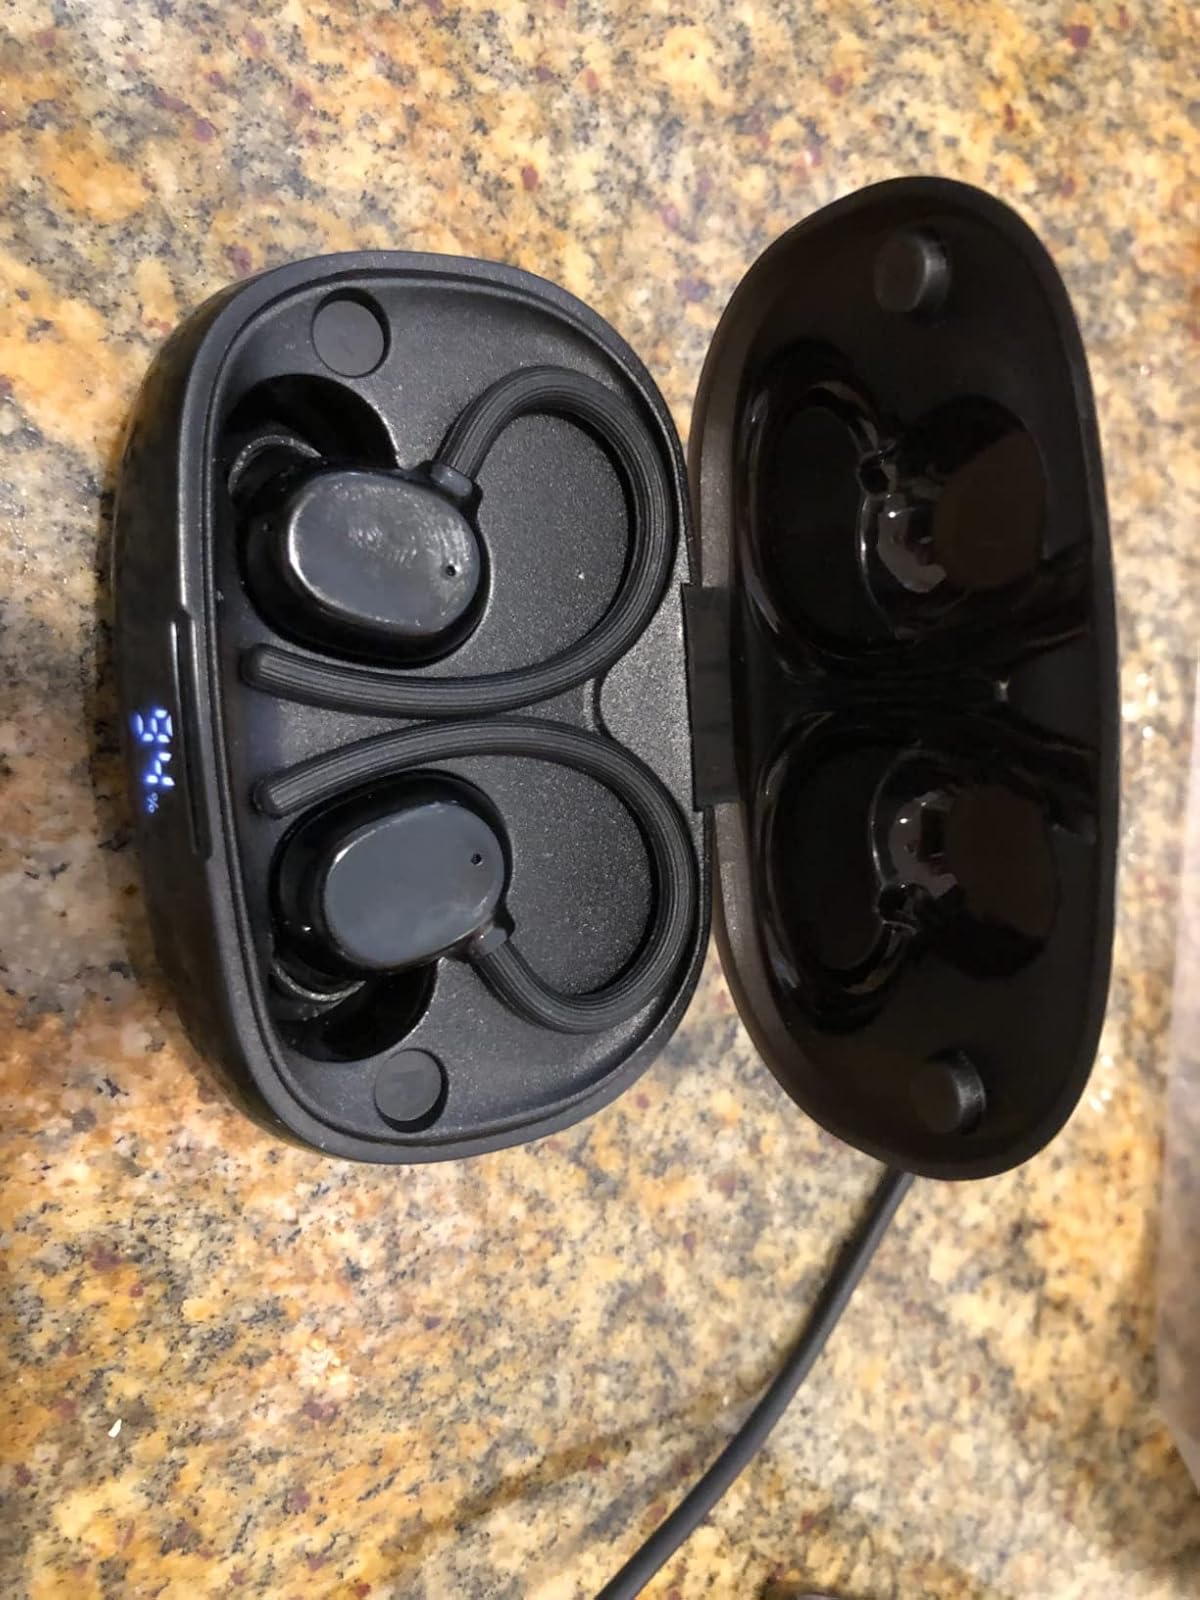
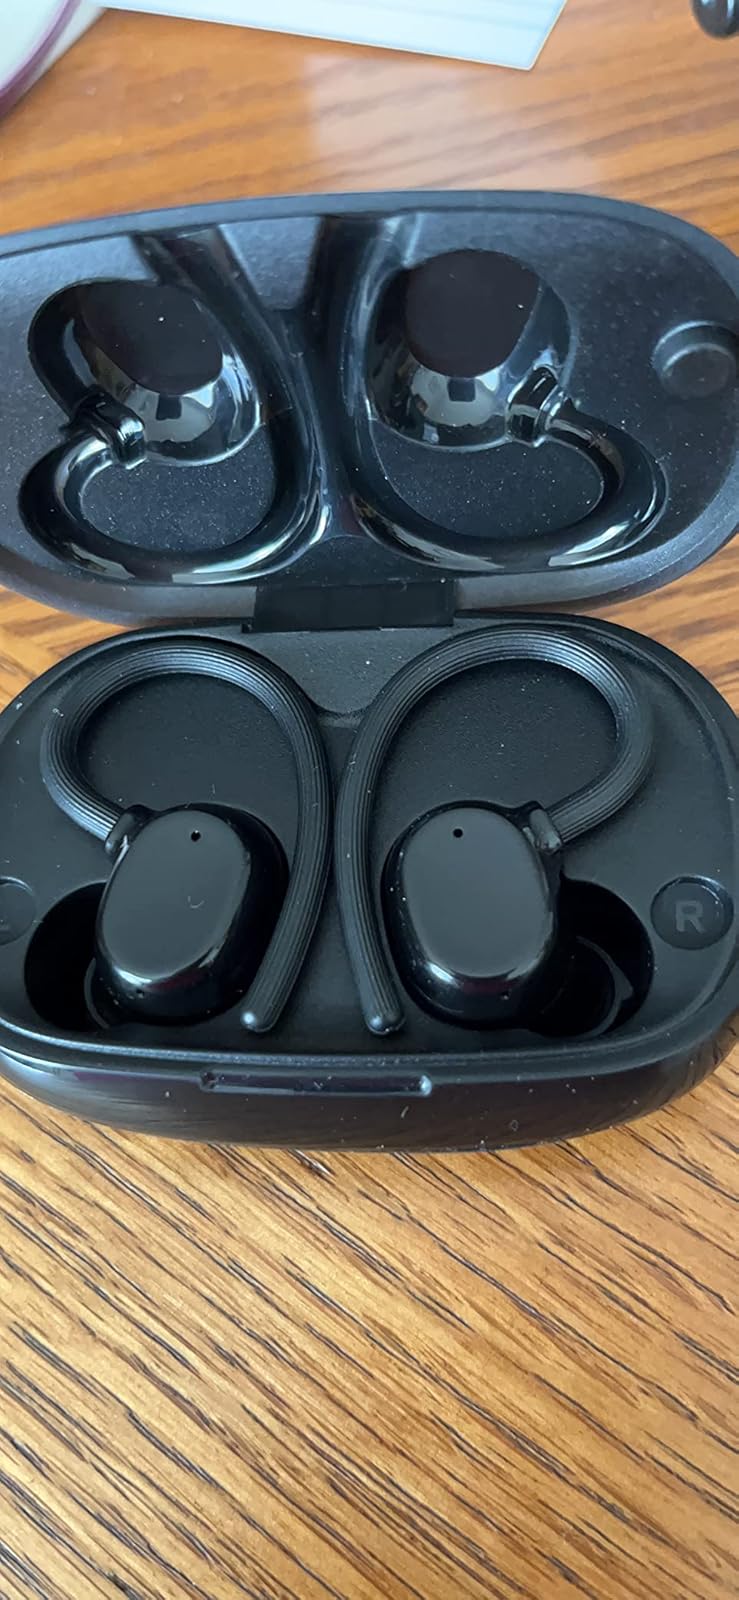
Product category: earbuds
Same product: yes